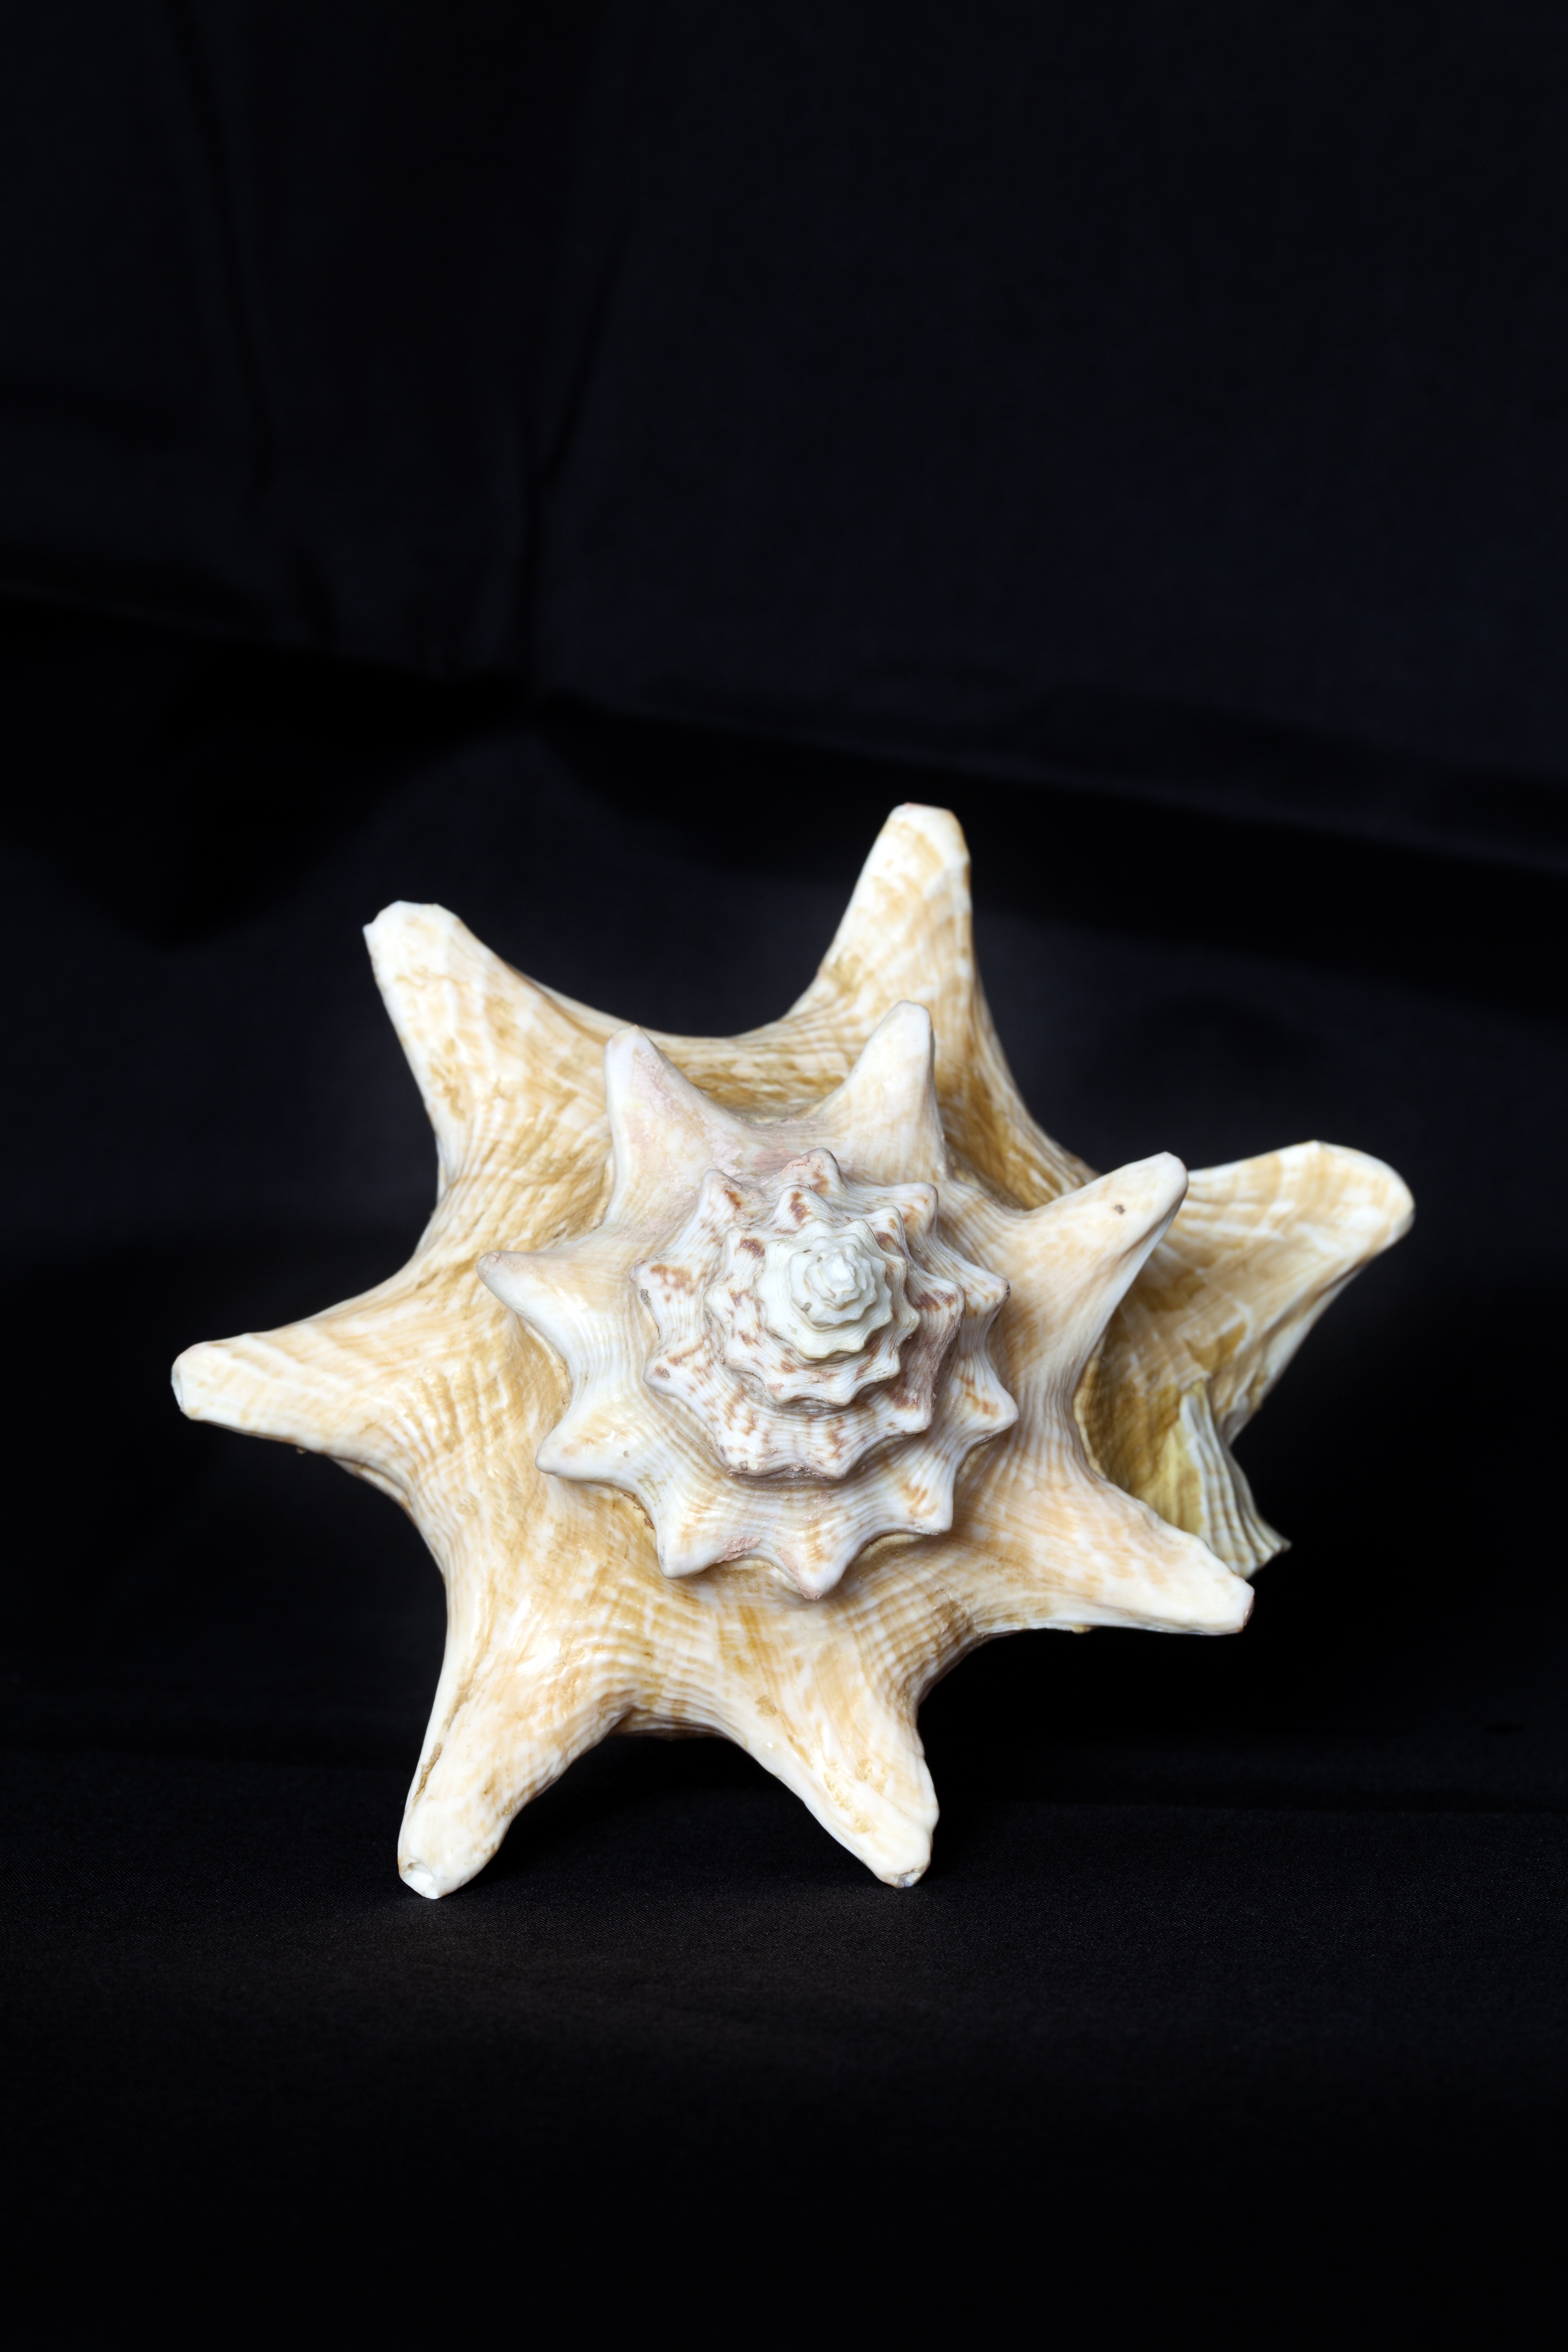
beach, sea, leaf, holiday, material, shell, invertebrate, conch, carving, nautilus, underwater world